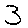
Label: 3